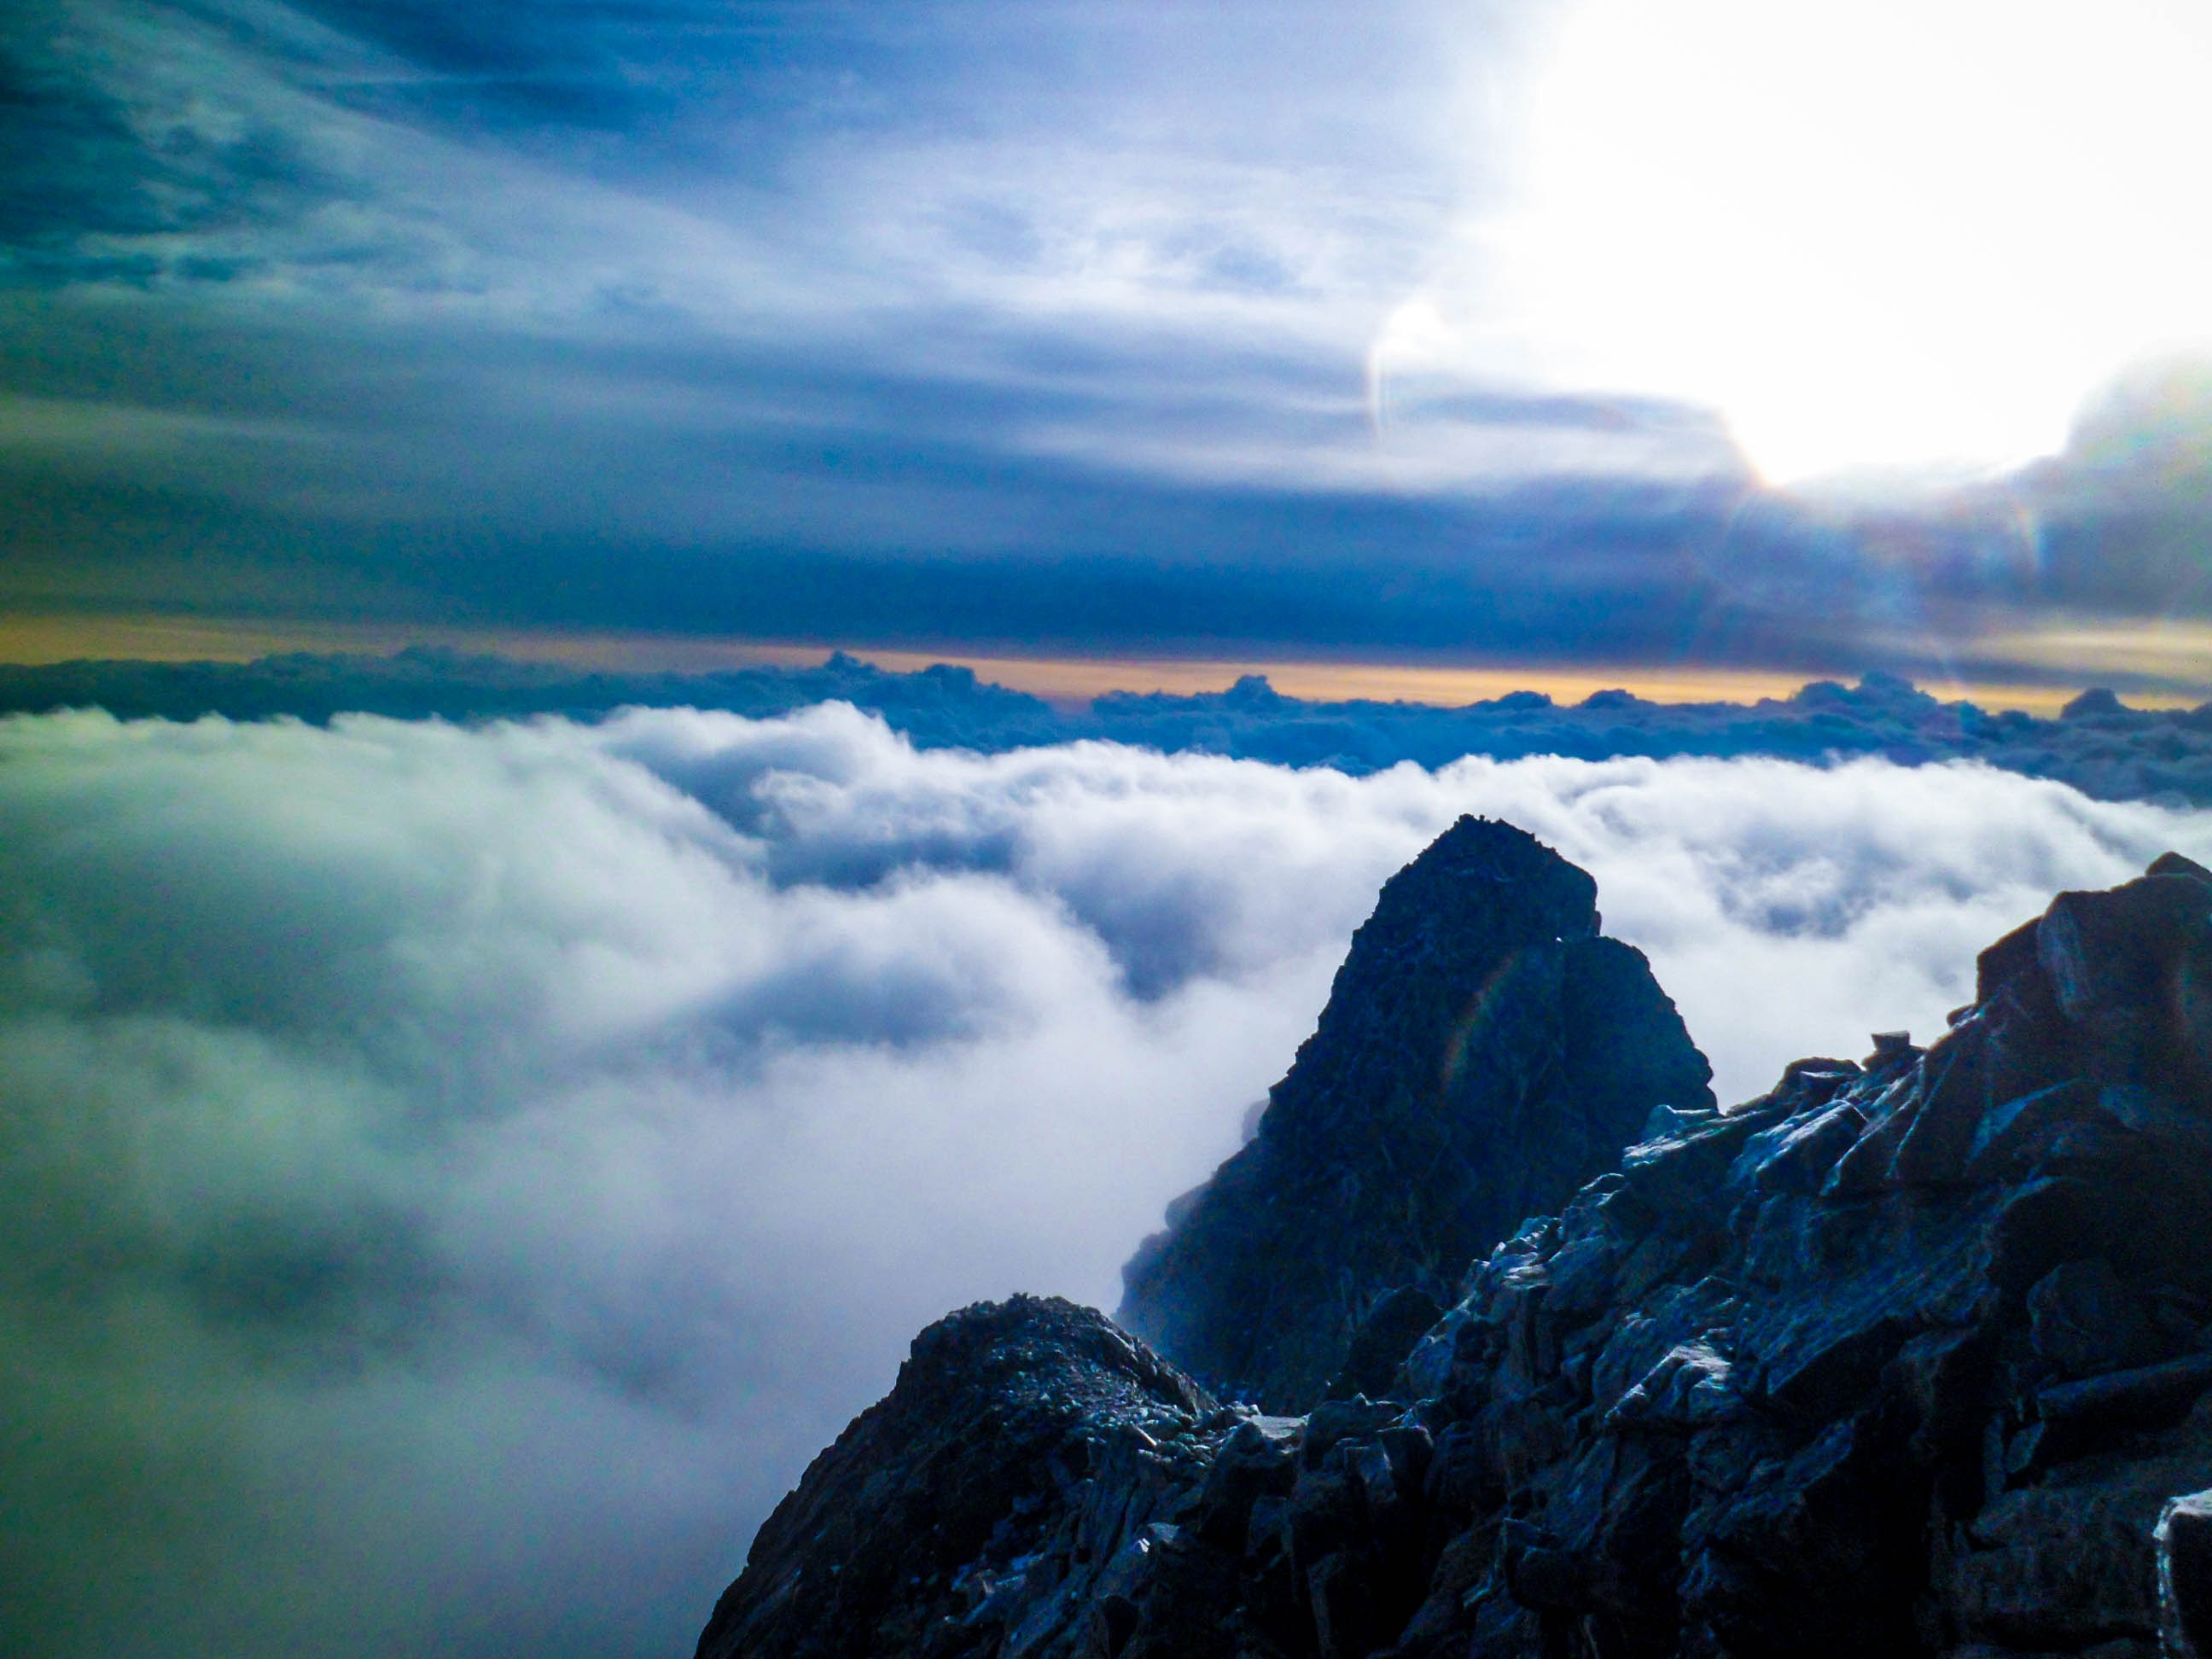
landscape, nature, horizon, mountain, cloud, sky, sunrise, sunlight, morning, dawn, atmosphere, mountain range, dusk, reflection, summit, clouds, mountains, alps, landform, meteorological phenomenon, geographical feature, atmospheric phenomenon, mountainous landforms